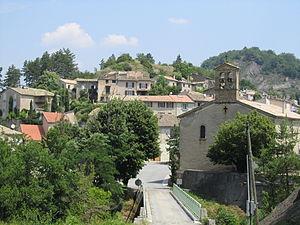
Cet article recense les édifices religieux des Alpes-de-Haute-Provence, en France, munis d'un clocher-mur.
Vaumeilh est une commune française située dans le département des Alpes-de-Haute-Provence, en région Provence-Alpes-Côte d'Azur.